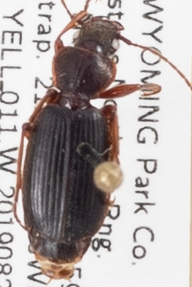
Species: Cymindis cribricollis
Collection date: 2019-08-21
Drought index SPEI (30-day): -0.072
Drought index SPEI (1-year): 0.498
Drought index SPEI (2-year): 1.058